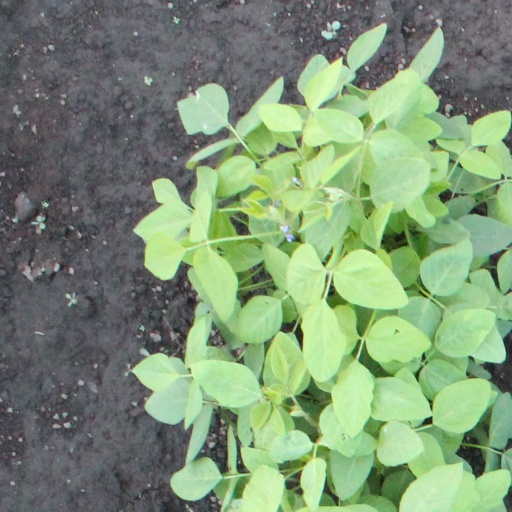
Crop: soybean